Bihar County

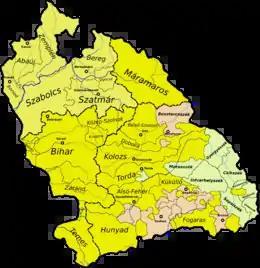
Bihar County (in the western part of the territory) as a part of the Principality of Transylvania during Gabriel Bethlen's rule

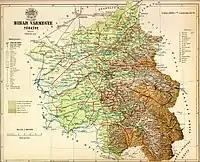

Soon after the Battle of Mohács in 1526 the Kingdom of Hungary was partitioned; the county's territory became part of the Eastern Hungarian Kingdom, then from 1570 the Principality of Transylvania. A large part of it was ruled by the Ottoman Empire as Varat Eyalet between 1660–1692, before it became part of the Kingdom of Hungary again. Within Hungary Bihar was part of the ('district/circle beyond the Tisza'), one of four such districts; in the early 19th century this district also contained eleven other counties: Máramaros, Ugocsa, Szatmár, Szabolcs, Békés, Csongrád, Csanád, Arad and the three Banat counties of Krassó, Temes and Torontál.